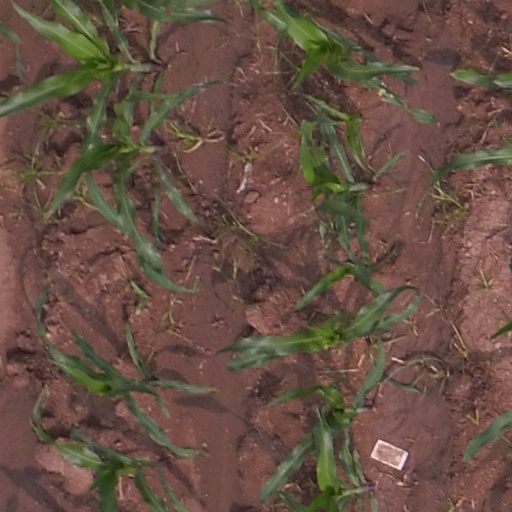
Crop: maize; corn